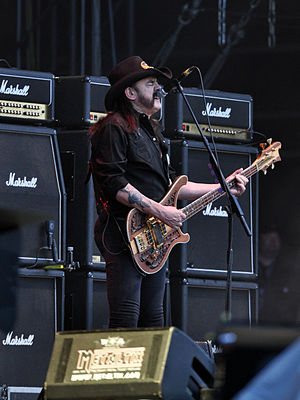
Rickenbacker / Basguitarer
Lemmy Kilmister med sin signatur 4004LK
Rickenbacker International Corporation er en amerikansk producent af elektriske strengeinstrumenter. Virksomheden har hjemsted i Santa Ana i Californien. Virksomheden anses som den første producent af elektriske guitarer, idet virksomheden i 1932 fremstillede en række elektriske guitarer og basser.